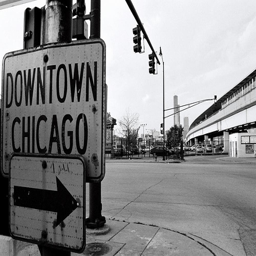
A "Downtown Chicago" intersection with stoplights and buildings.
A street sign on top of an arrow sign next to a  traffic light.
A black an white photo of an intersection with a Chicago sign.
A street sign pointing toward Downtown Chicago near the street corner.
The street shows the direction to downtown Chicago.